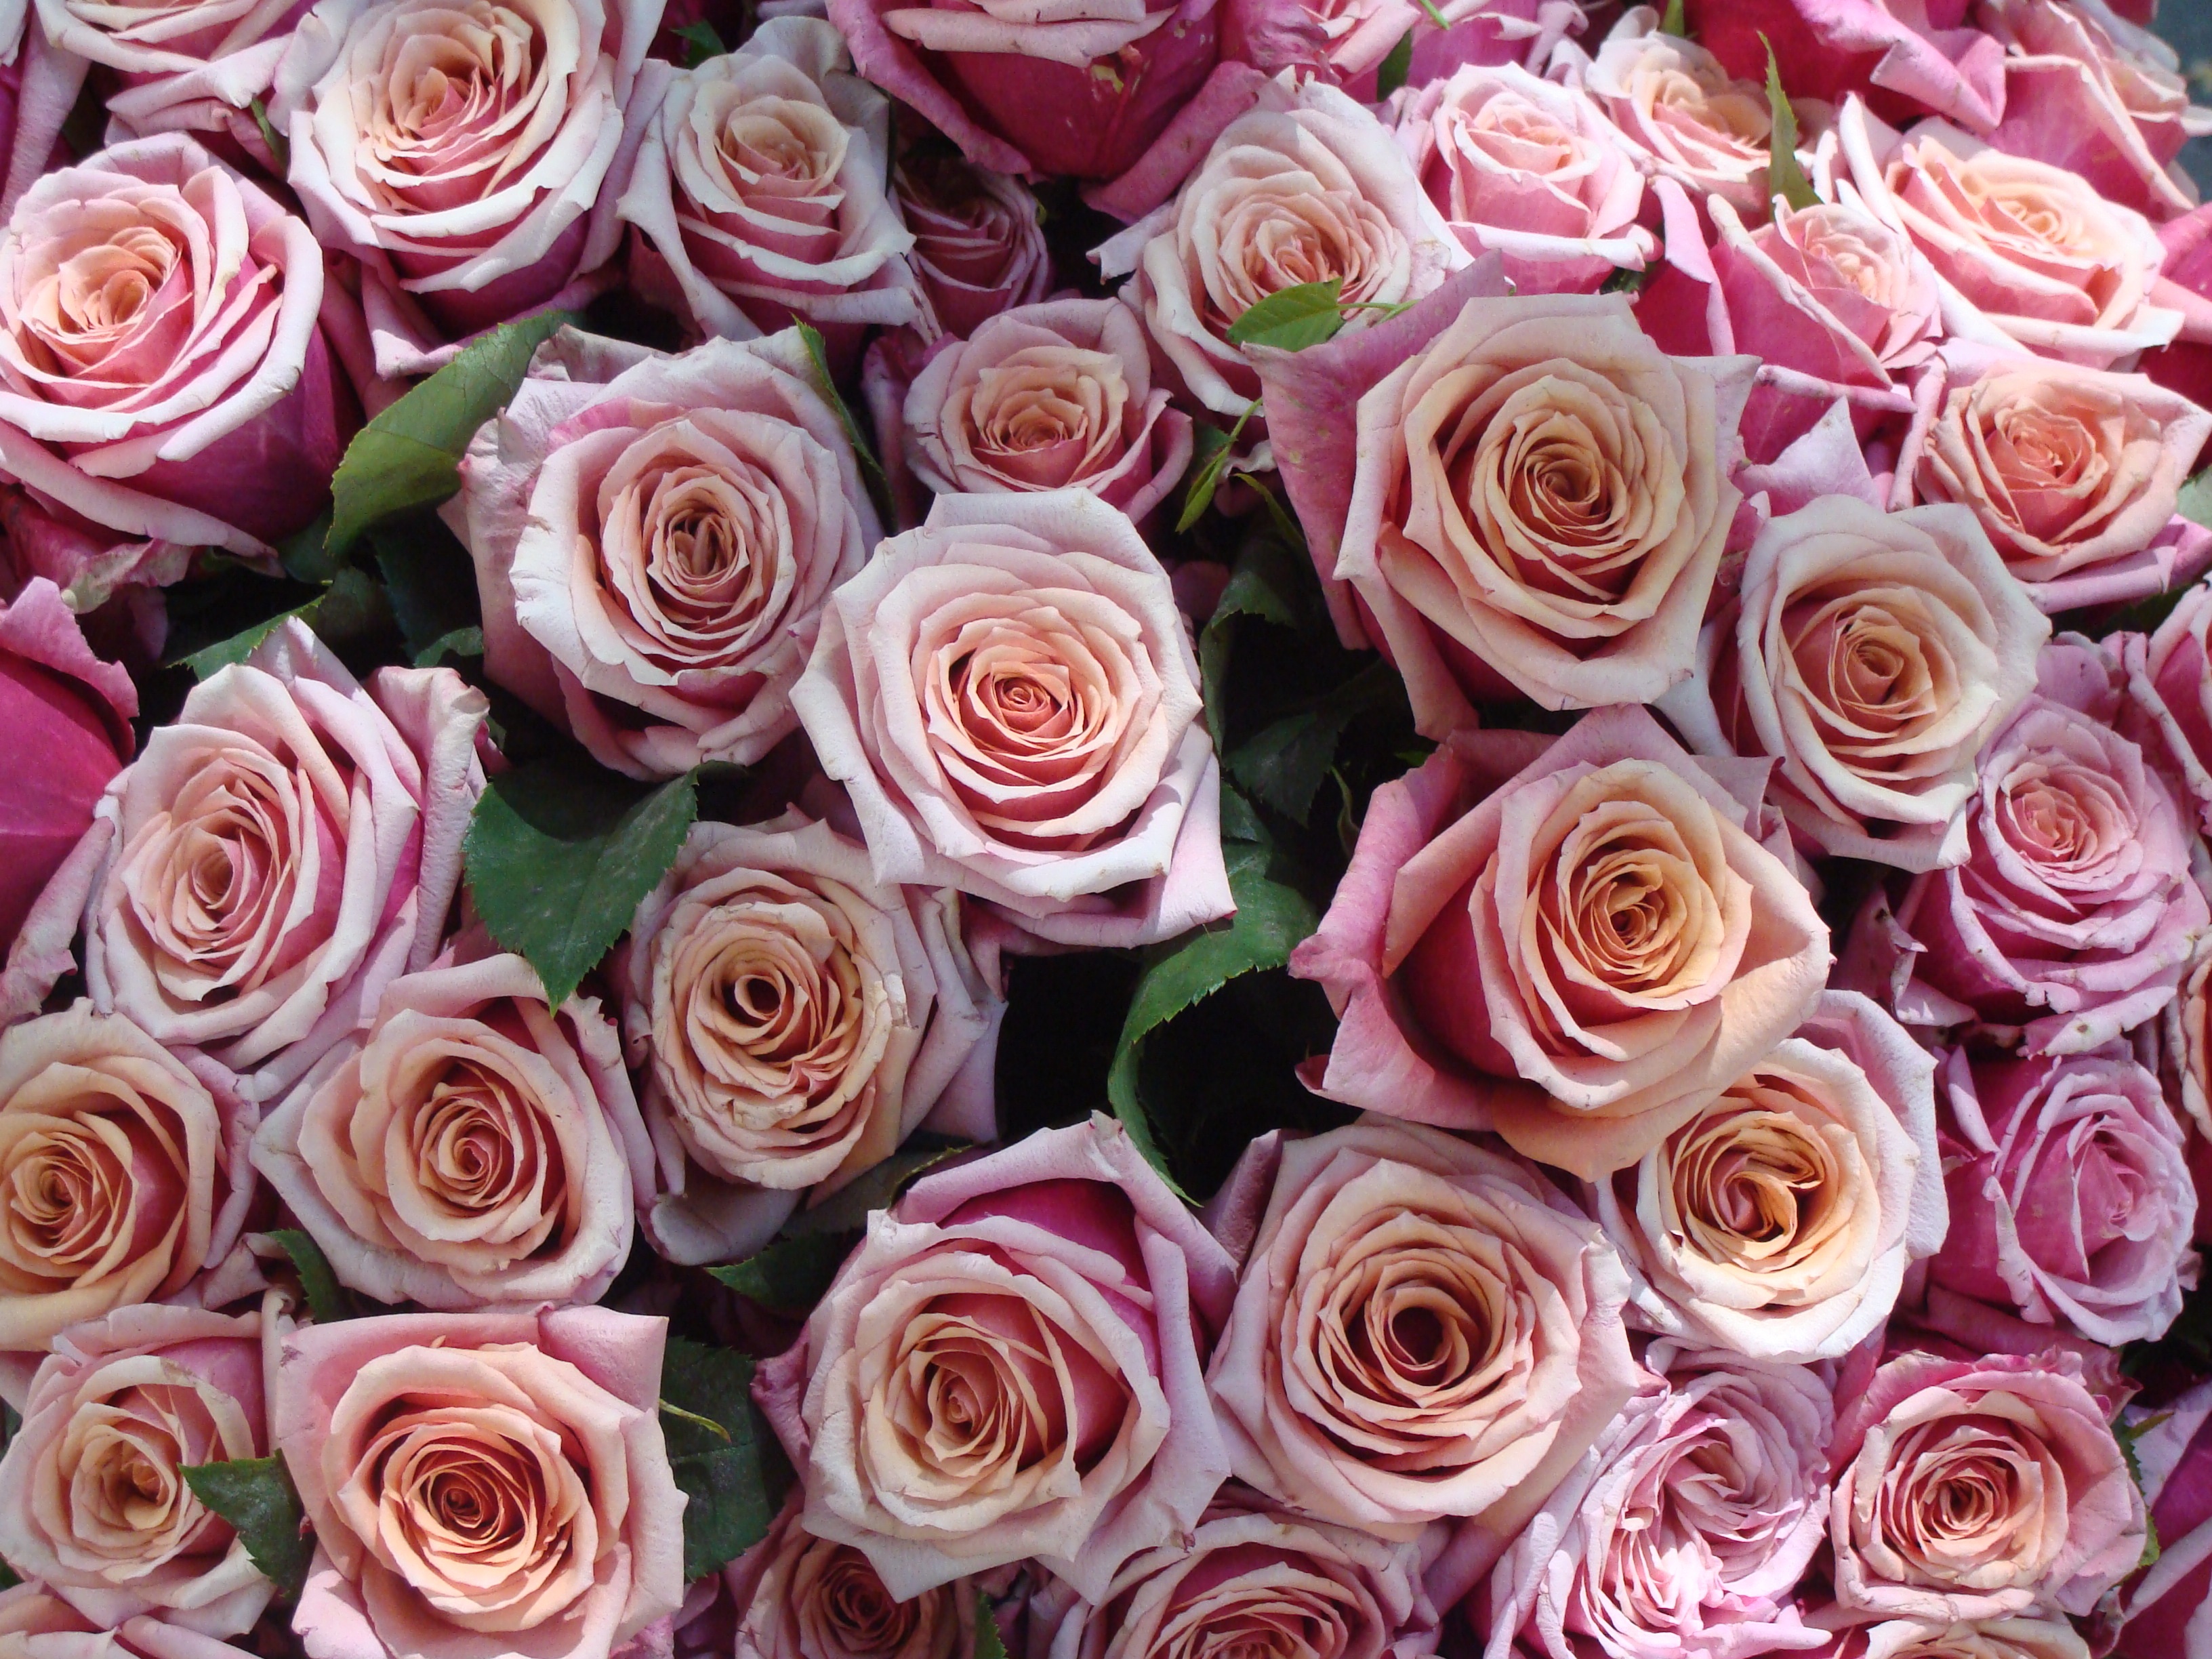
blossom, plant, bunch, flower, petal, bloom, floral, love, bouquet, rose, color, romance, romantic, pink, flowers, roses, affection, floristry, floribunda, flowering plant, garden roses, rose family, flower bouquet, cut flowers, floral design, land plant, flower arranging